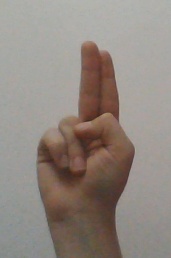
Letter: taa